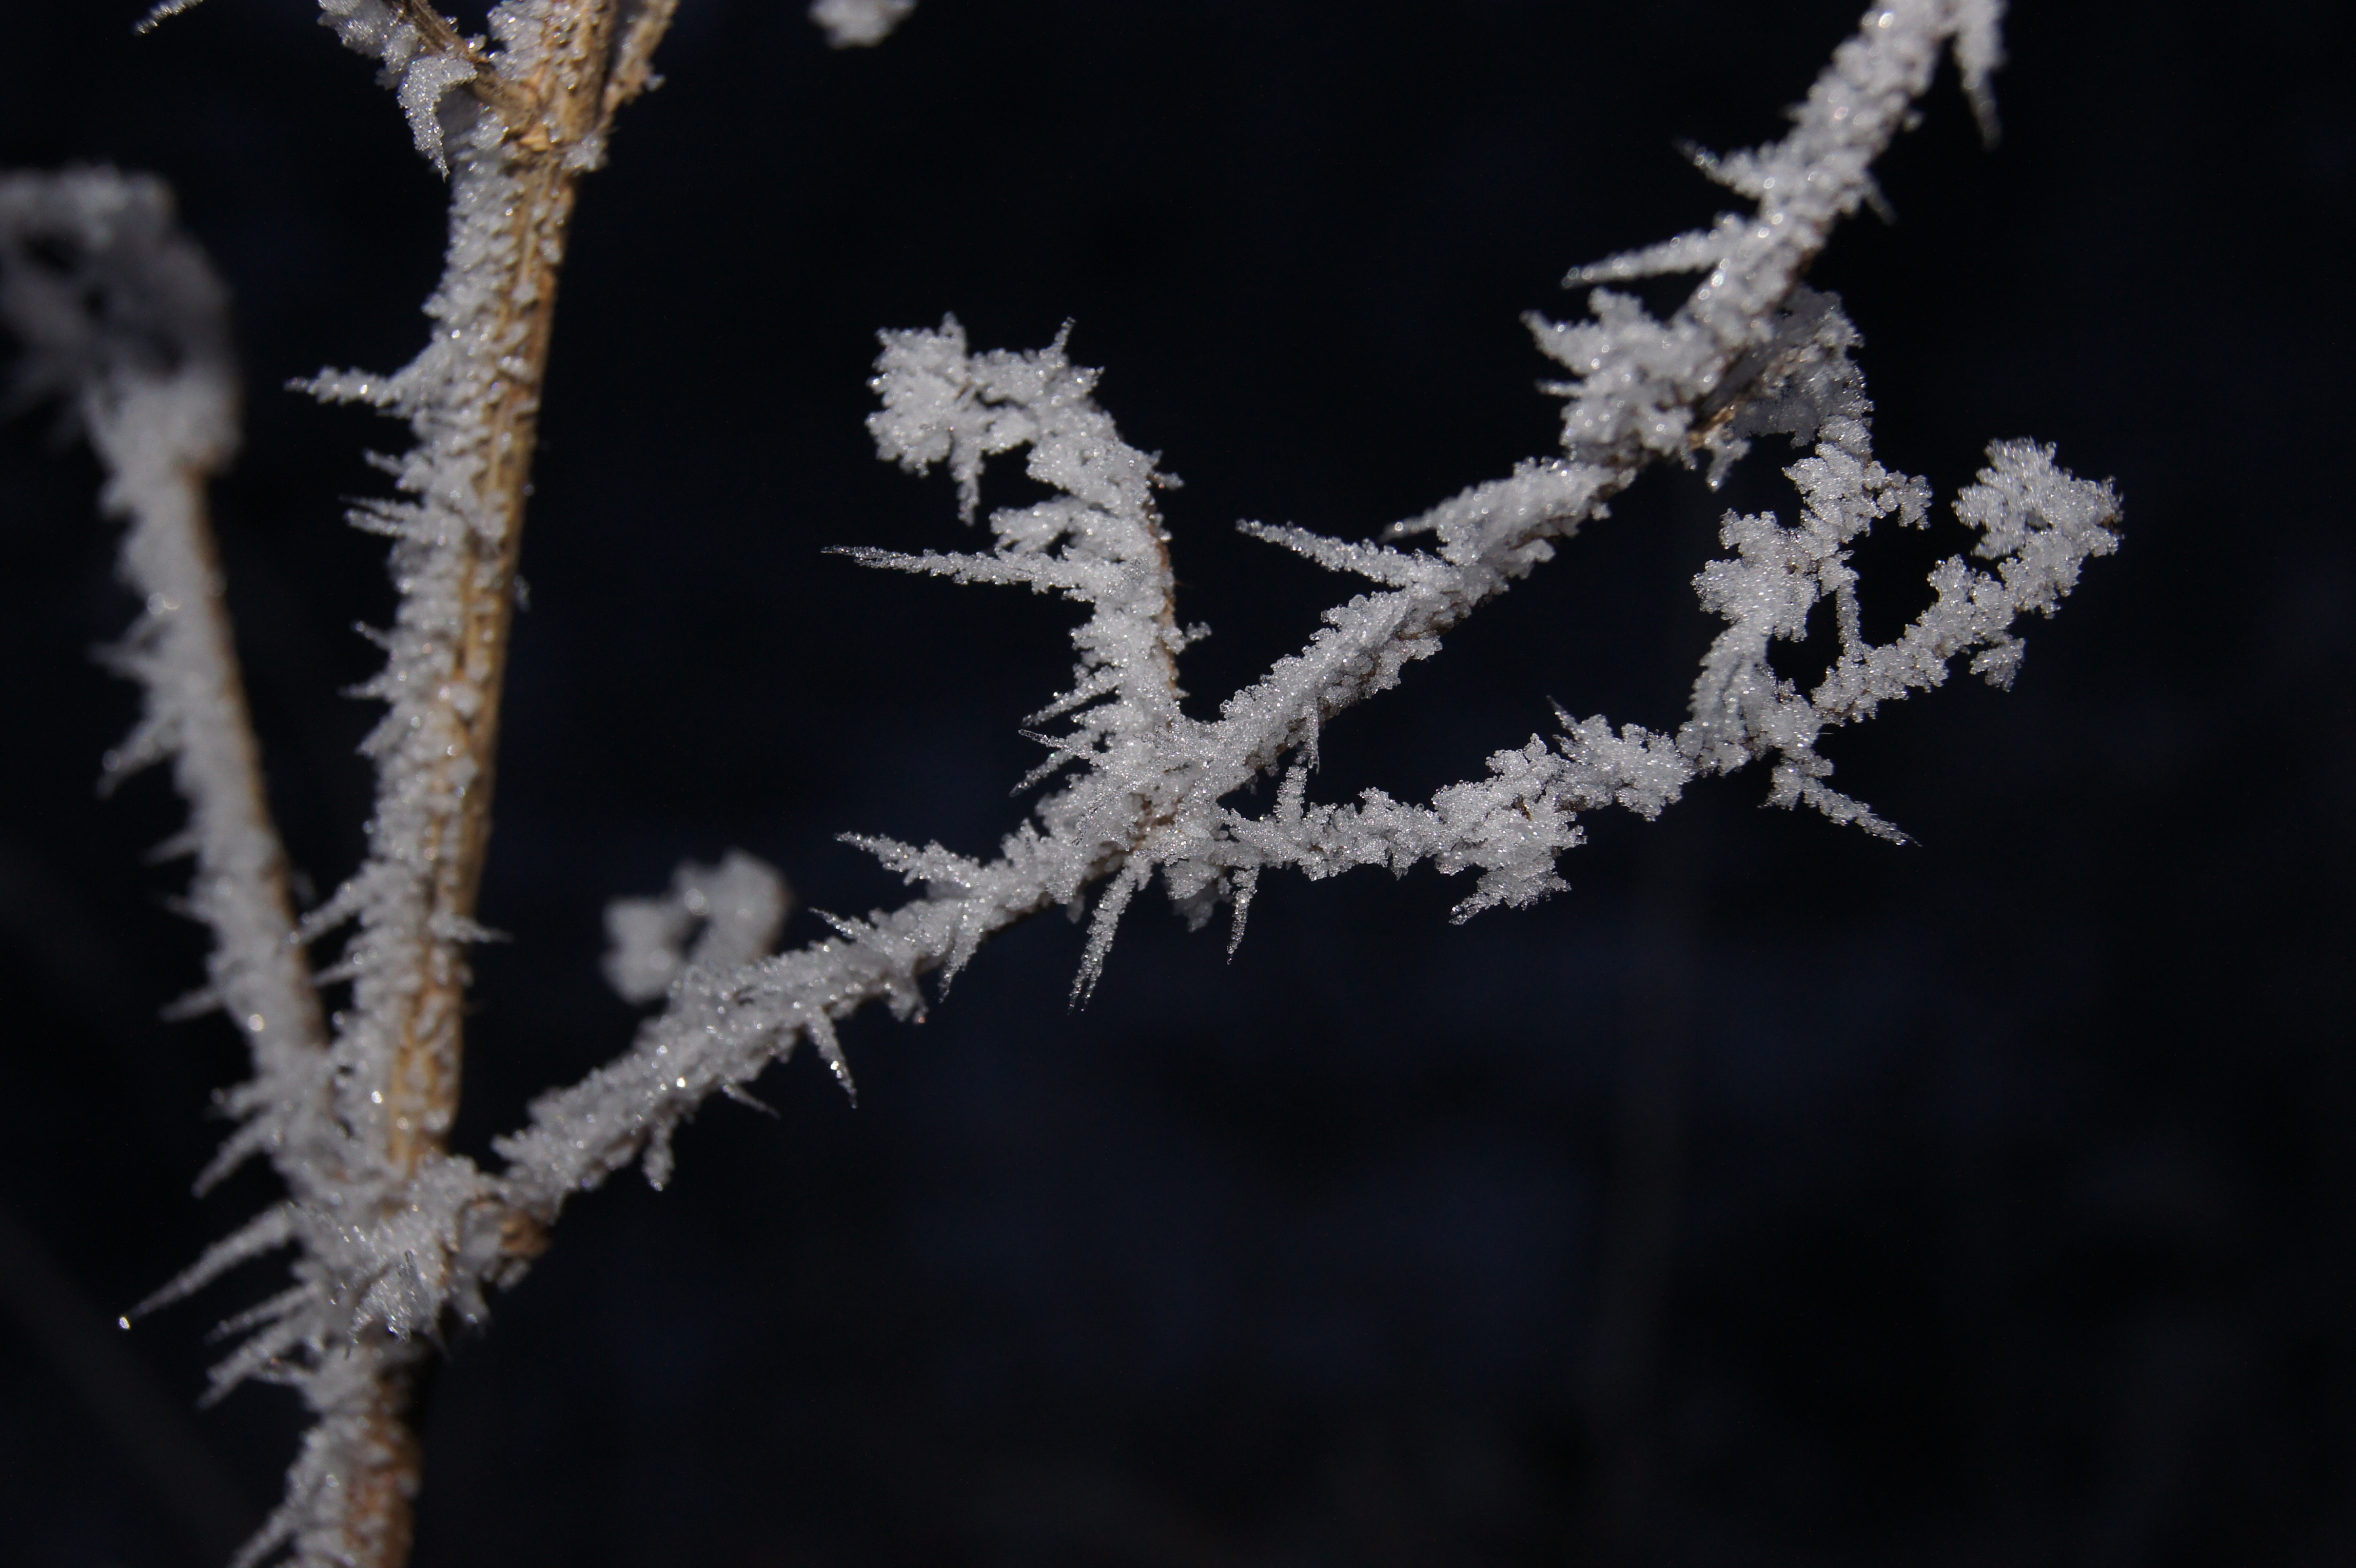
tree, grass, branch, snow, cold, winter, flower, frost, ice, season, twig, branches, hoarfrost, freezing, macro photography